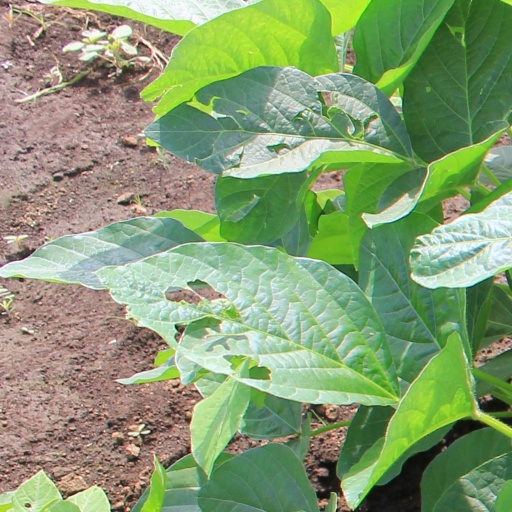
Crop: soybean